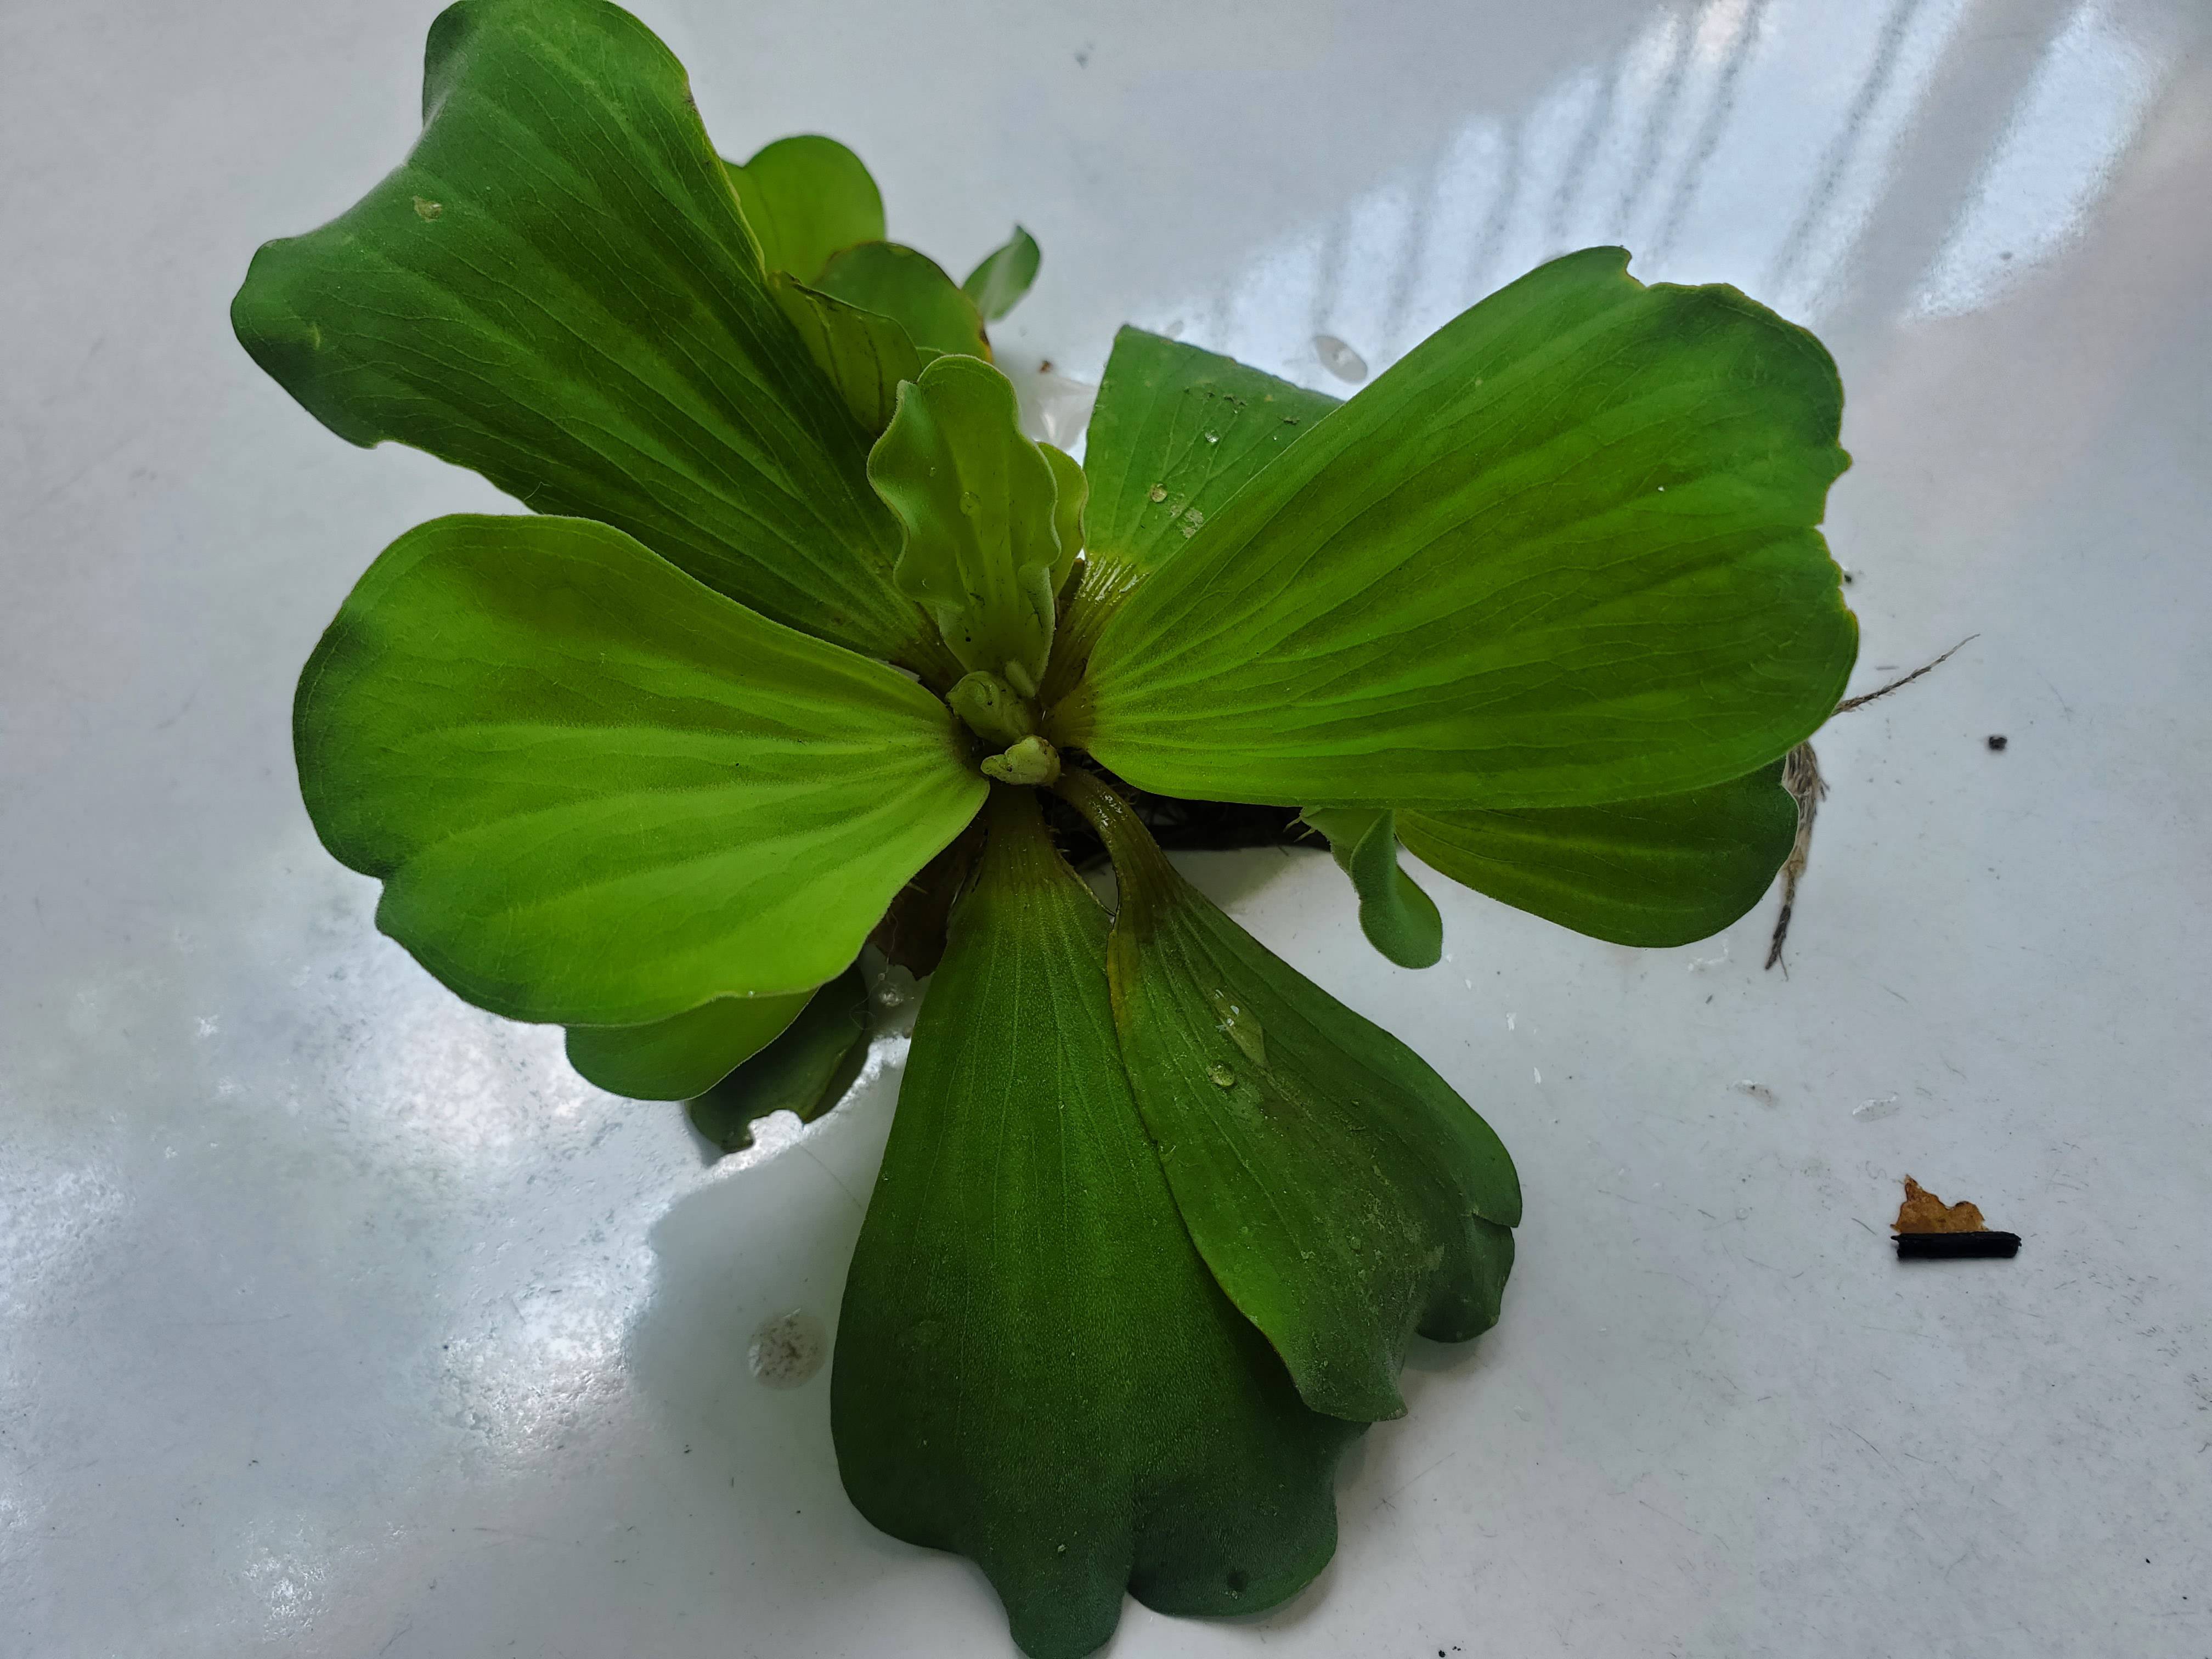
Species: Water Lettuce (Pistia stratiotes)